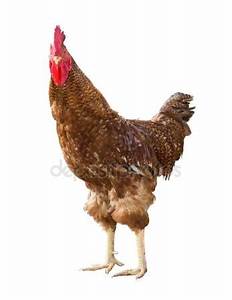
Label: gallina